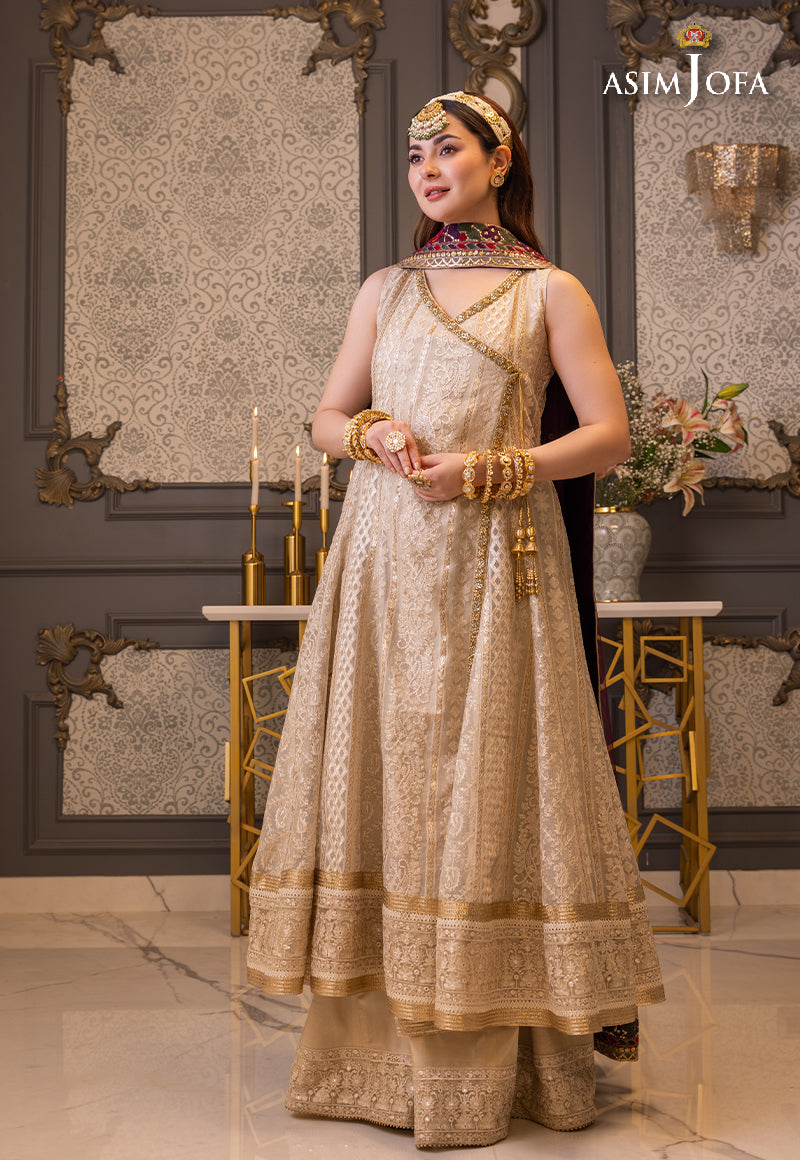
gold embroidered long lehenga gown